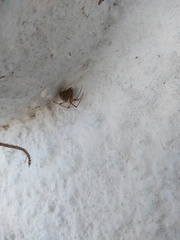
Species: Parasteatoda_tepidariorum